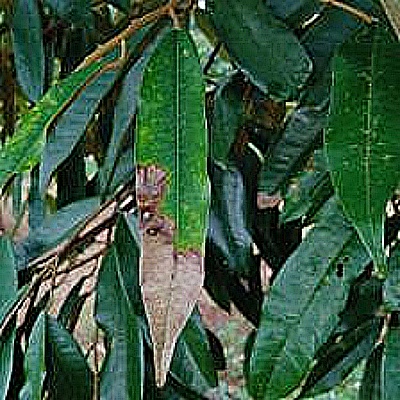
Label: Leaf_Blight